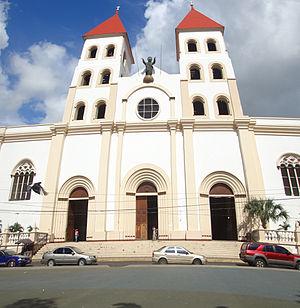
Cathédrale ""Nuestra Señora de la Paz"" (Notre Dame de la Paix), San Miguel, El Salvador. This is a photo of an monument in El Salvador identified by the ID 12170011"